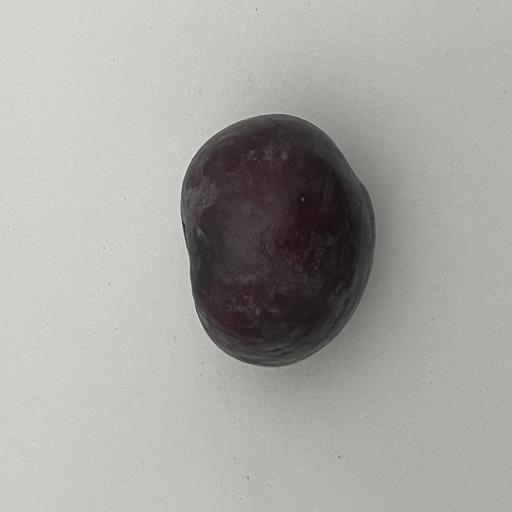
Crop type: Palm